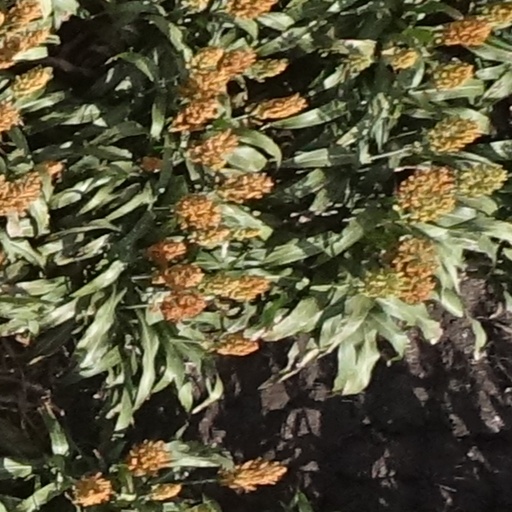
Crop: sorghum